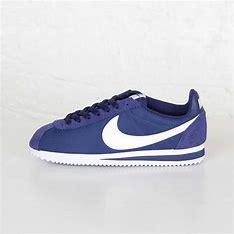
Brand: Nike
Model: Classic Cortez Nylon